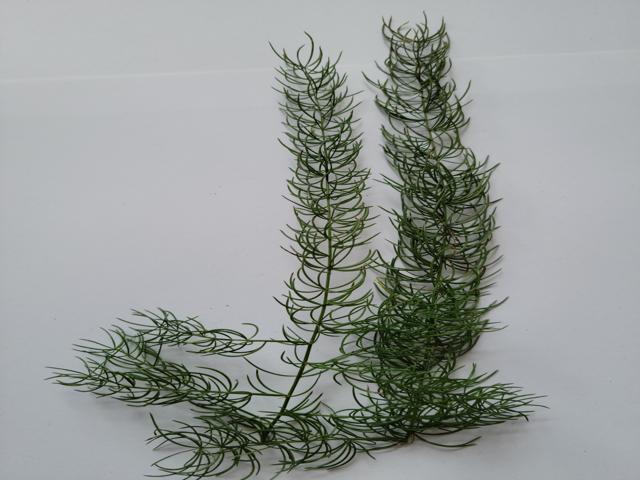
Plant: shotomuli